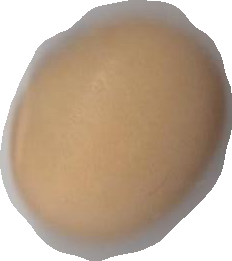
Variety: Anjasmoro